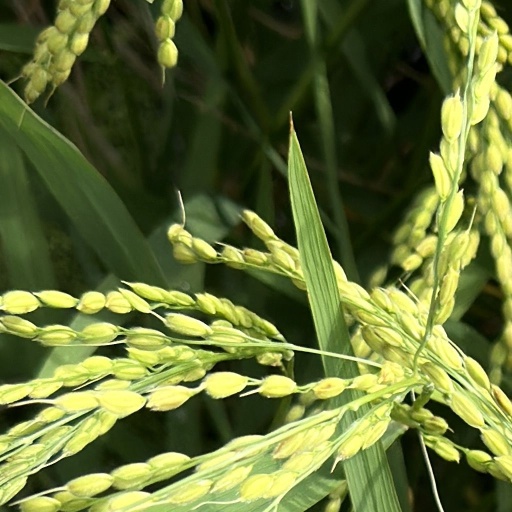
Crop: rice